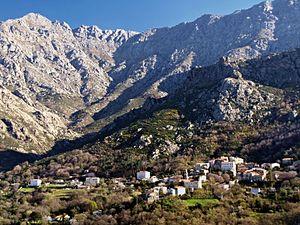
Feliceto est une commune française située dans la circonscription départementale de la Haute-Corse et le territoire de la collectivité de Corse. Le village appartient à la piève de Sant'Andréa, en Balagne.